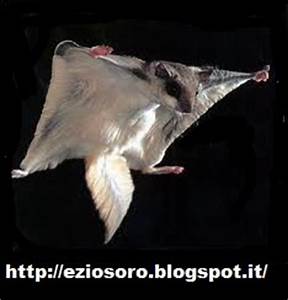
Label: squirrel